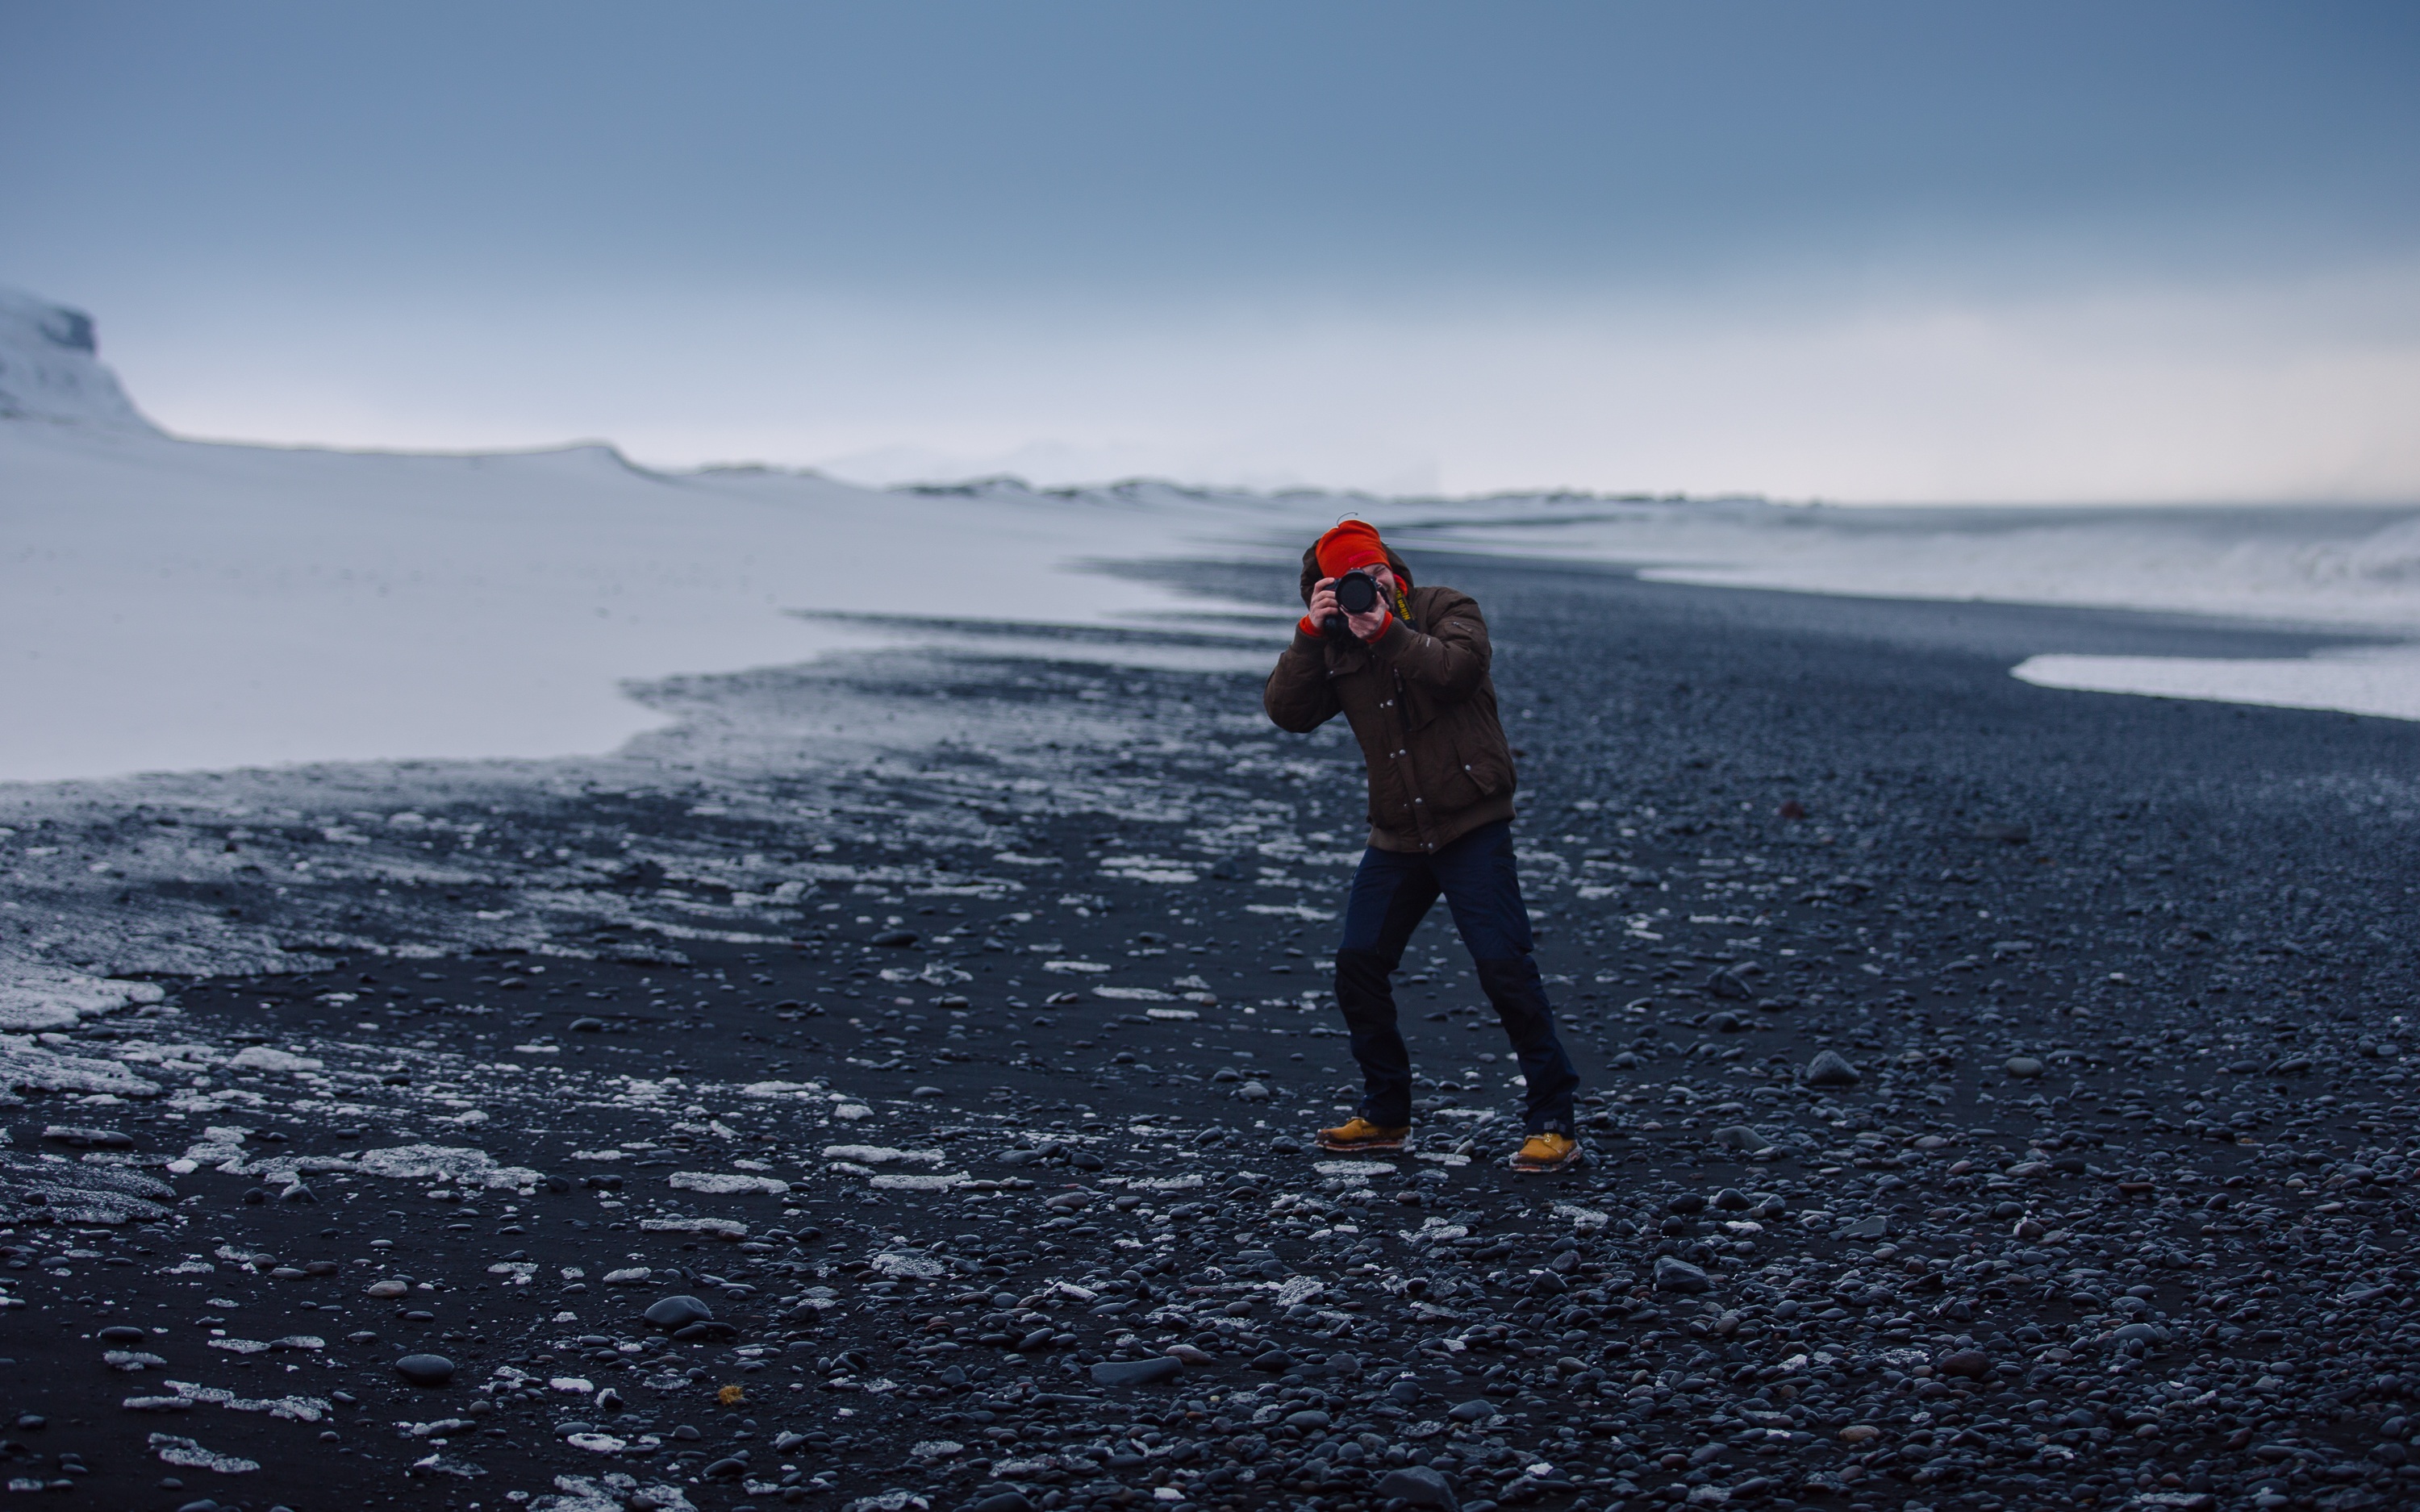
beach, sea, coast, sand, ocean, horizon, person, mountain, snow, cold, winter, camera, photographer, shore, wave, adventure, travel, cliff, ice, bay, professional, arctic, lifestyle, terrain, body of water, stones, picture, antarctica, taking, wind wave, pebbly